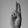
ASL letter: U